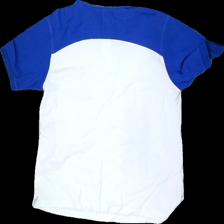
View: back
Type: T-shirt
Category: Men
Brand: Dressman
Colors: Blue, White
Material: 100% Cotton
Pattern: Other
Cut: Regular
Price range: <50
Recommended usage: Recycle
Description: Blue and white t-shirt with collar
Comment: washed out